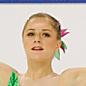
Age: 18